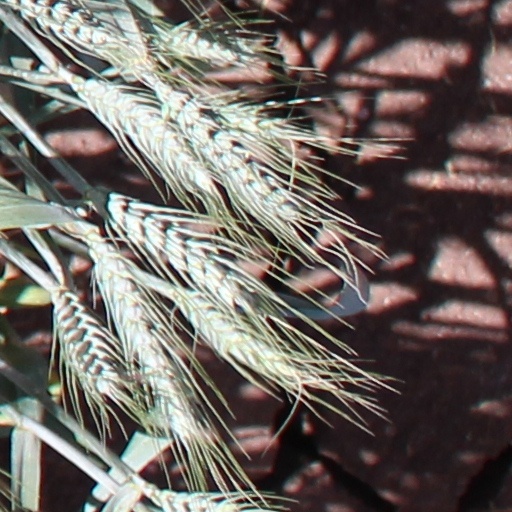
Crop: wheat